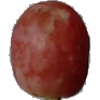
Label: Grape Pink 1